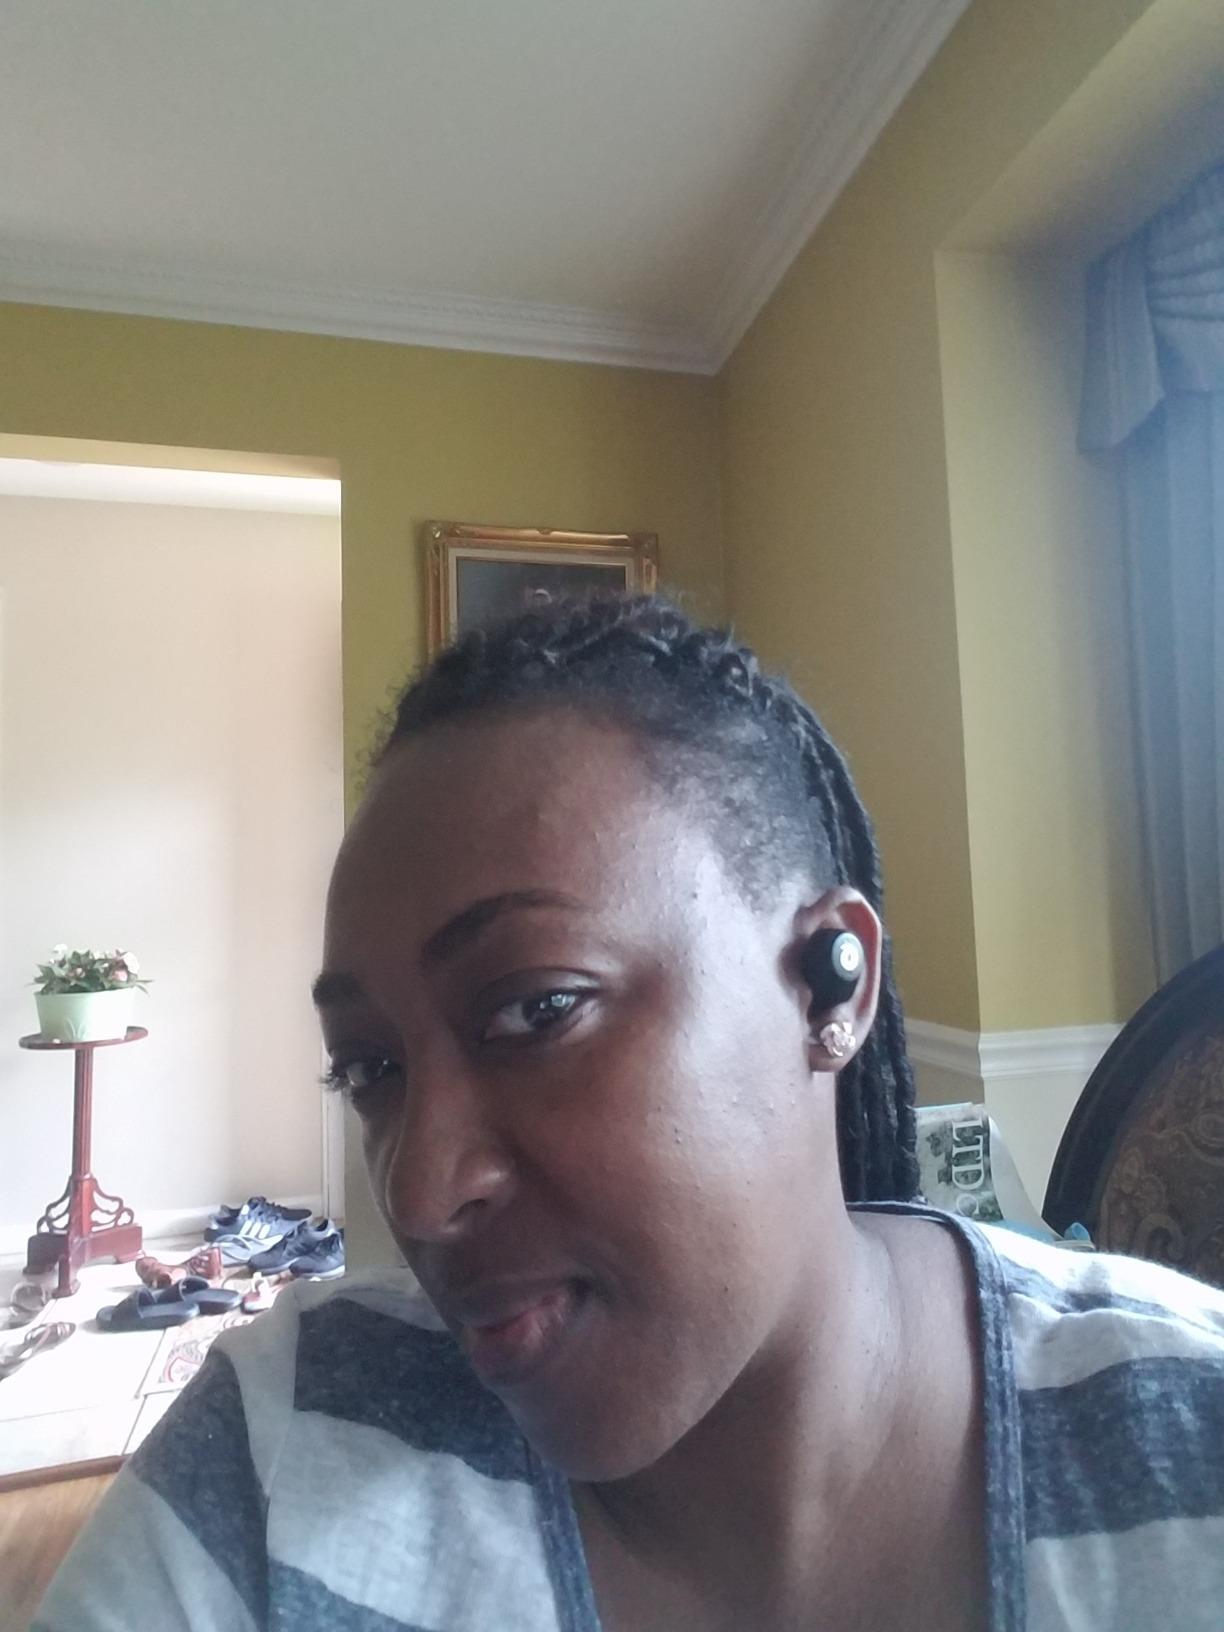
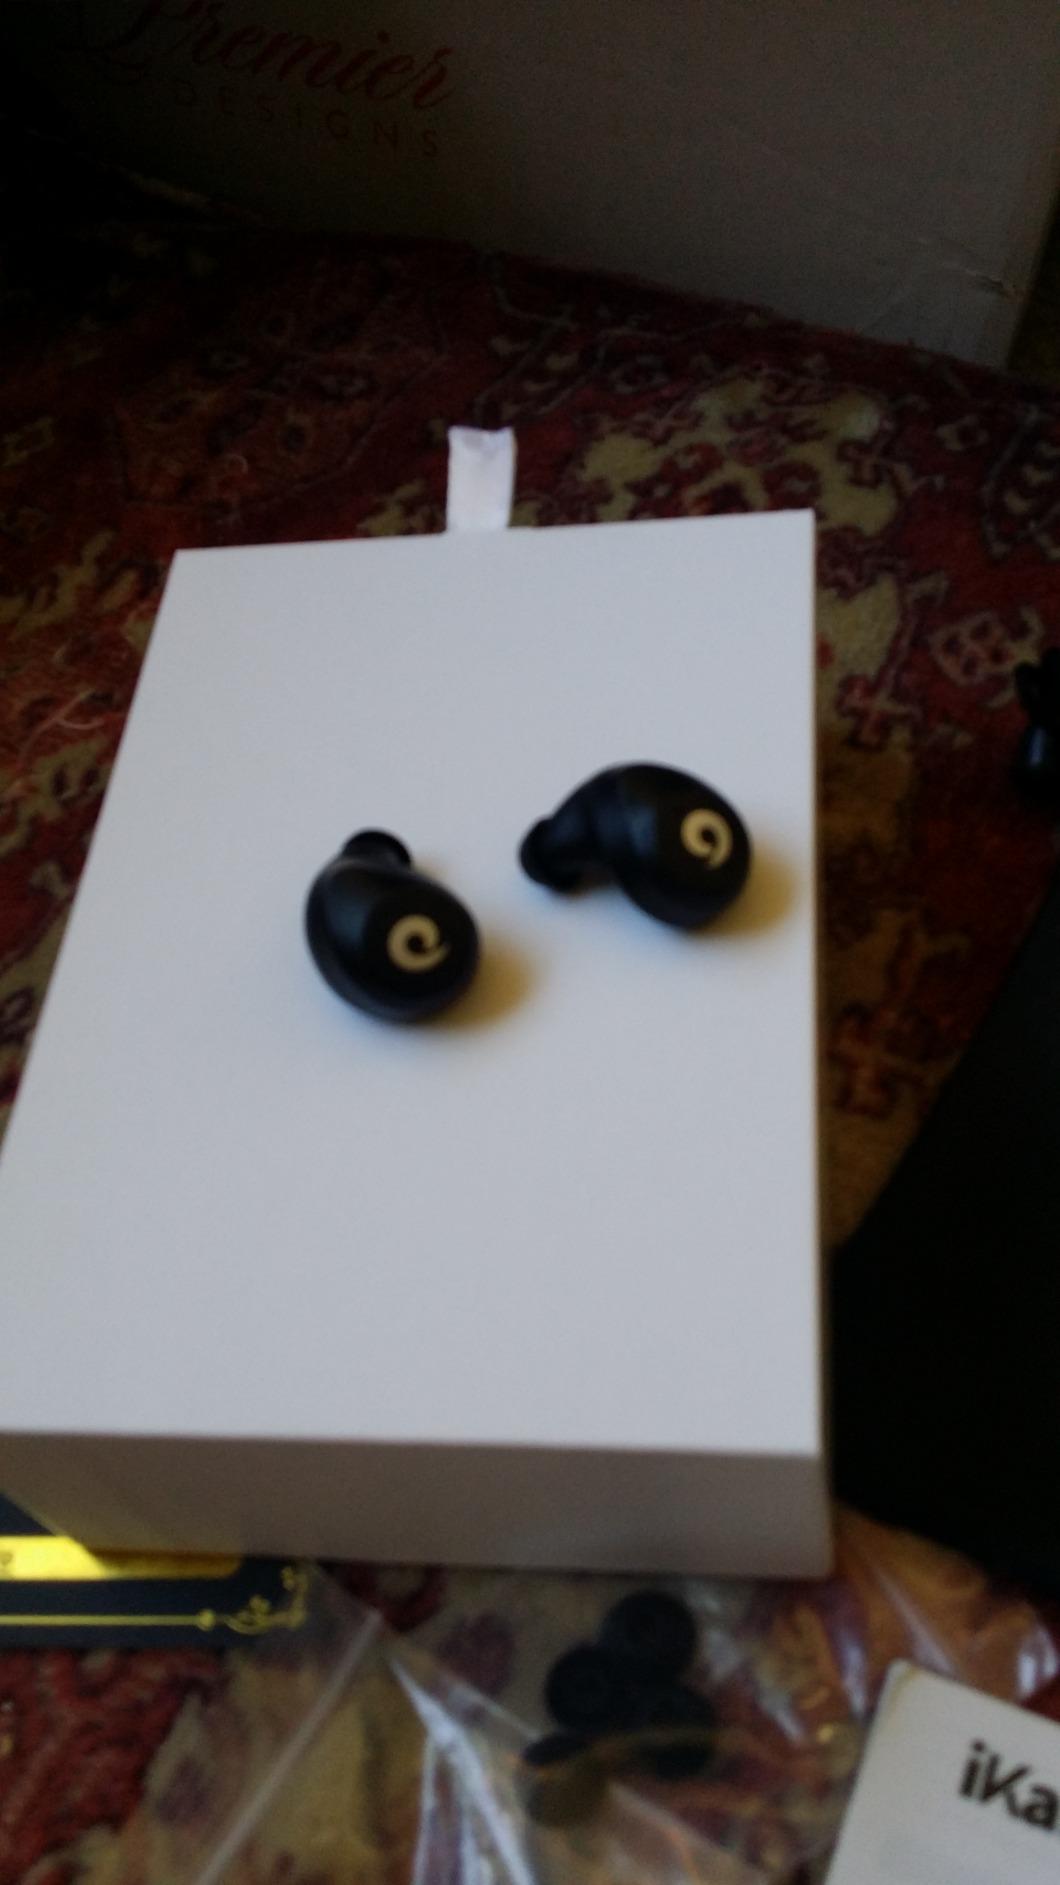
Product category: earbuds
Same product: yes